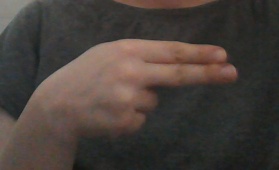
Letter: ain